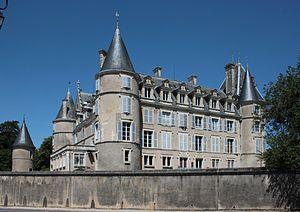
Château, façade nord, Fr-18-Blet.
Blet est une commune française située dans le département du Cher en Région Centre.